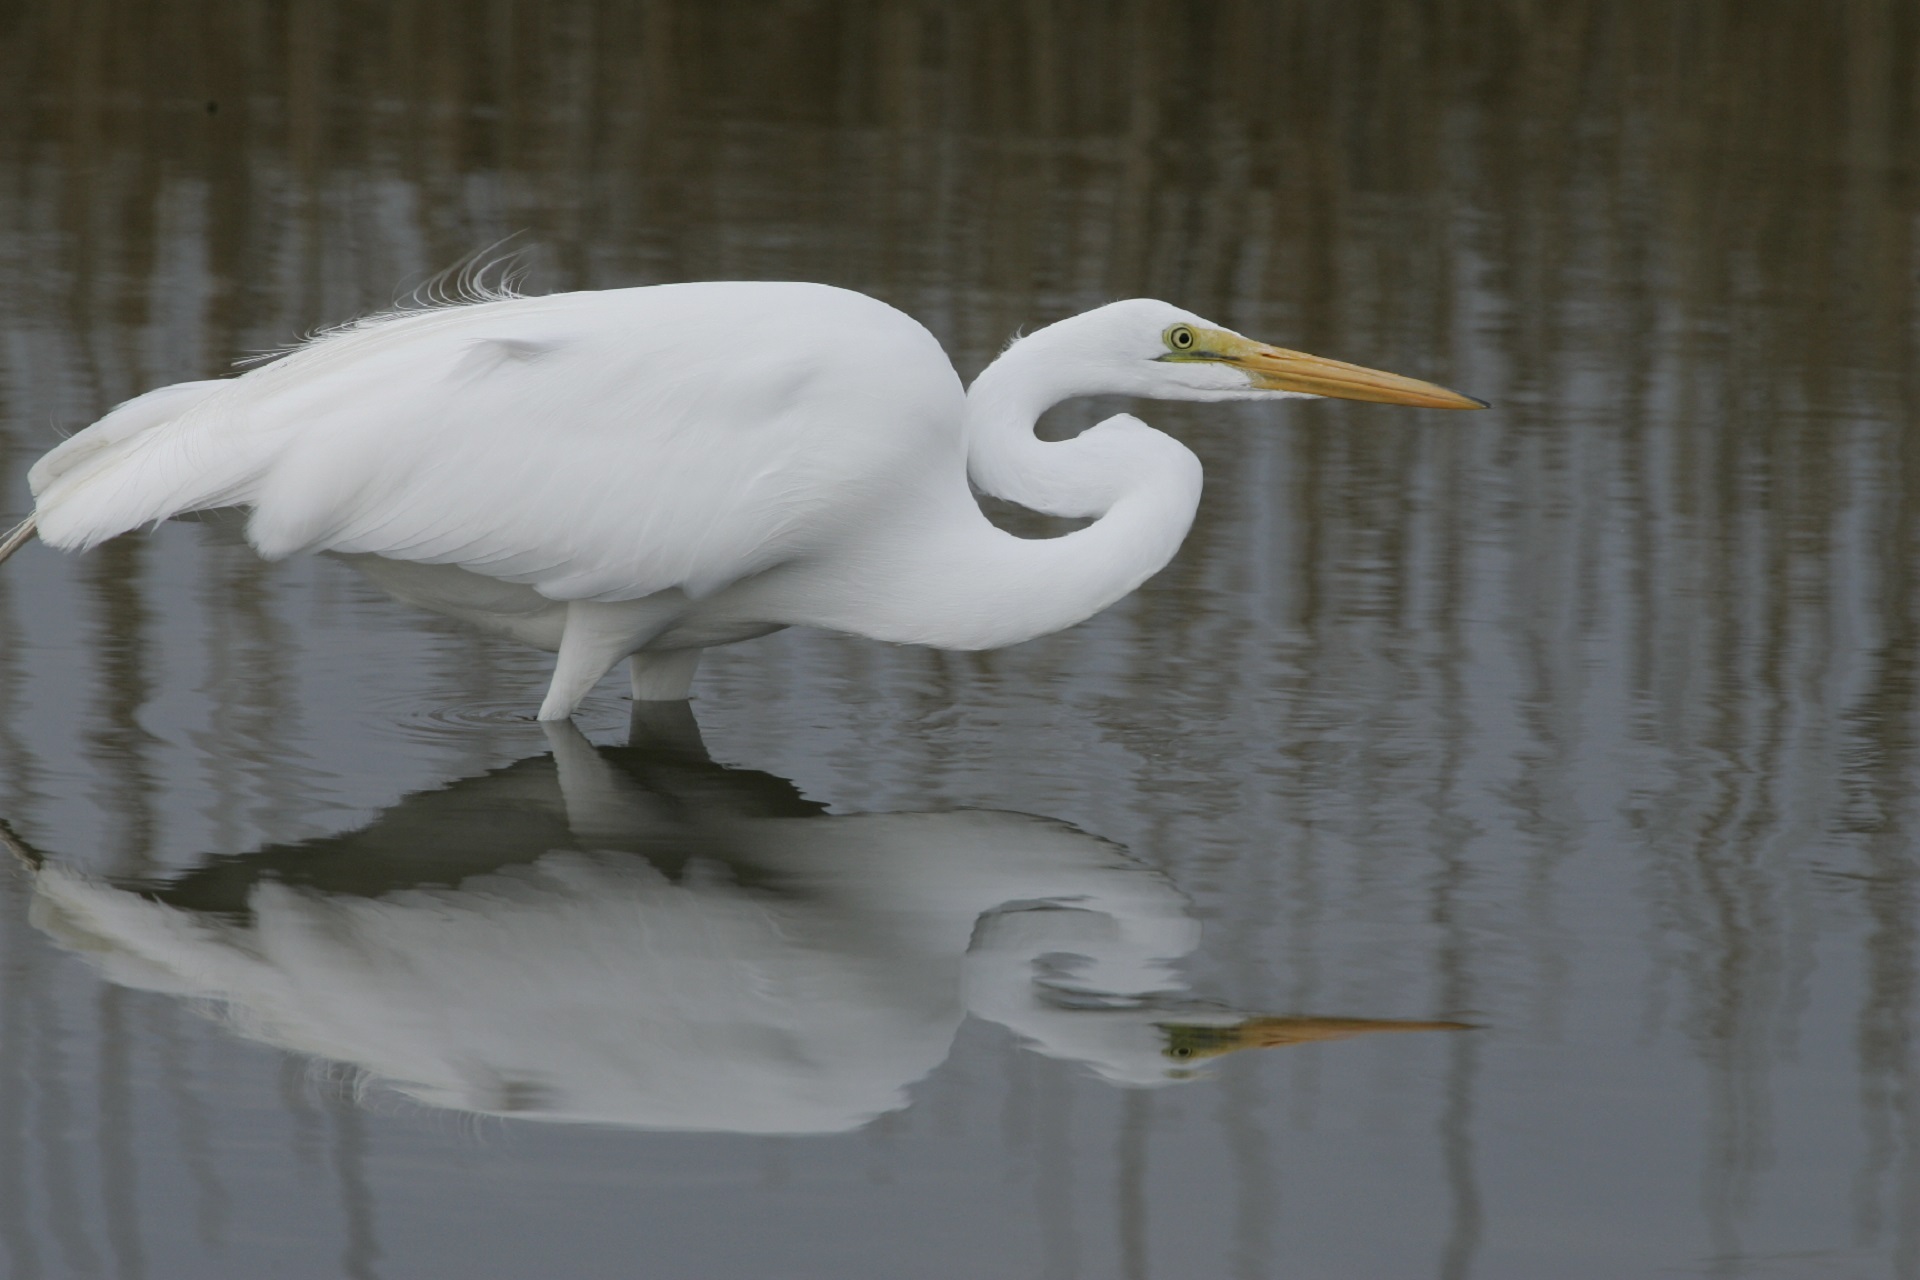
water, nature, swamp, bird, wing, white, wildlife, beak, fauna, outdoors, wading, feathers, neck, vertebrate, egret, heron, waterbird, pelecaniformes, graceful, great egret